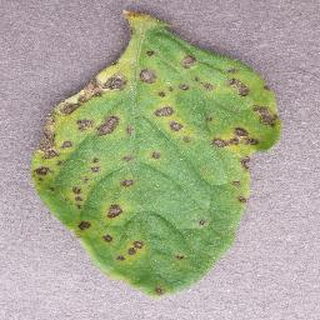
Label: tomato_septoria_leaf_spot